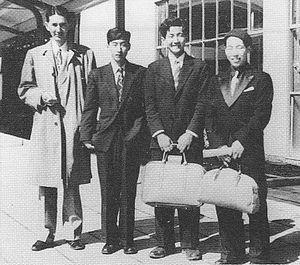
Akeo Watanabe est un chef d'orchestre japonais connu pour ses enregistrements des œuvres de Jean Sibelius.